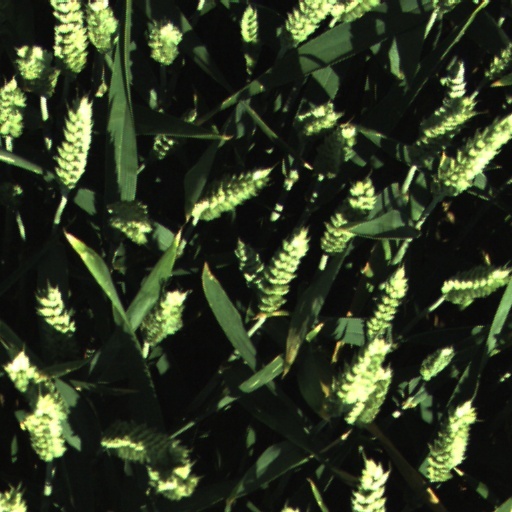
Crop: wheat